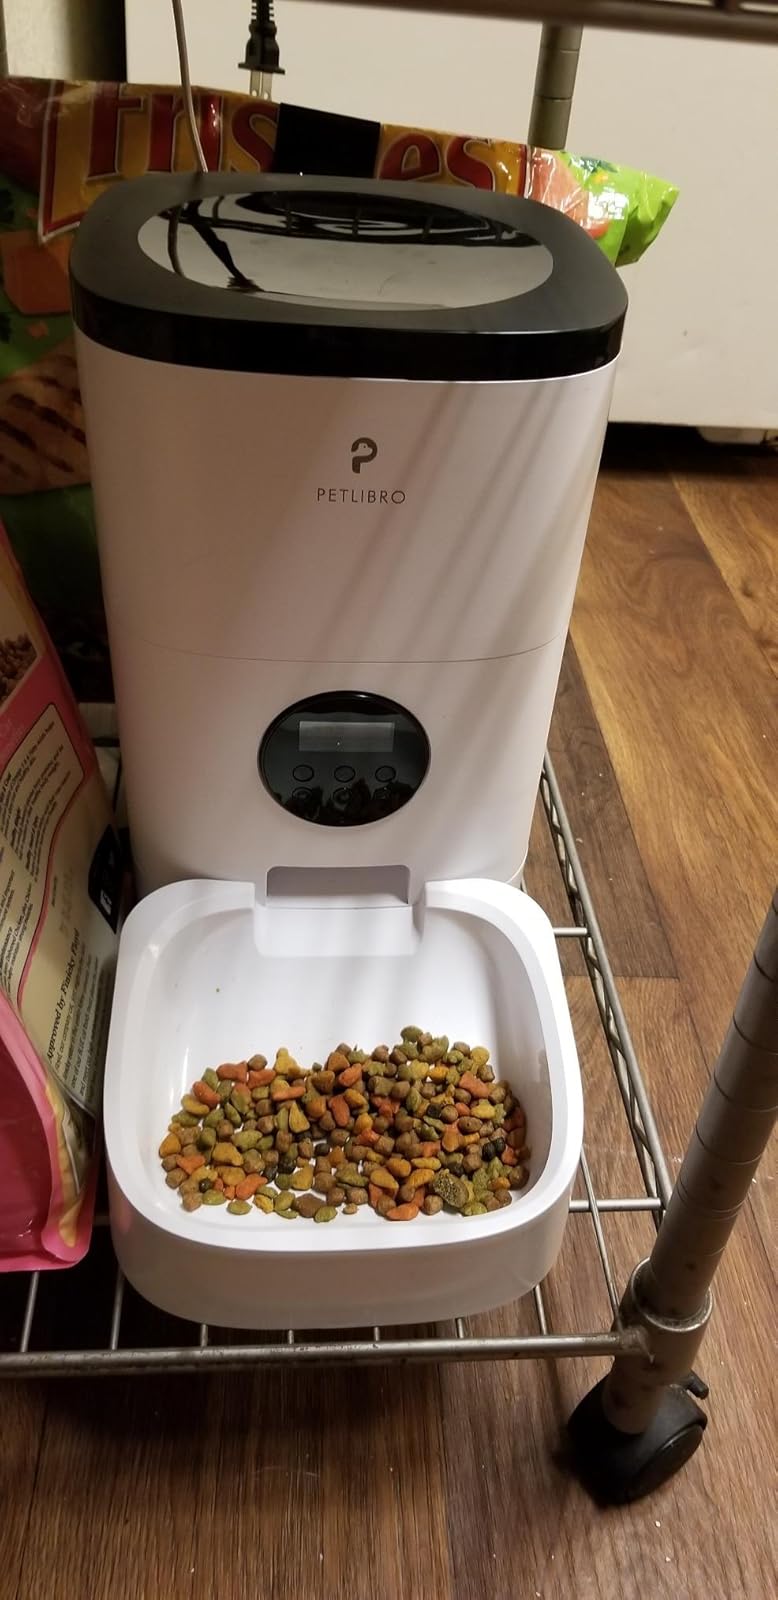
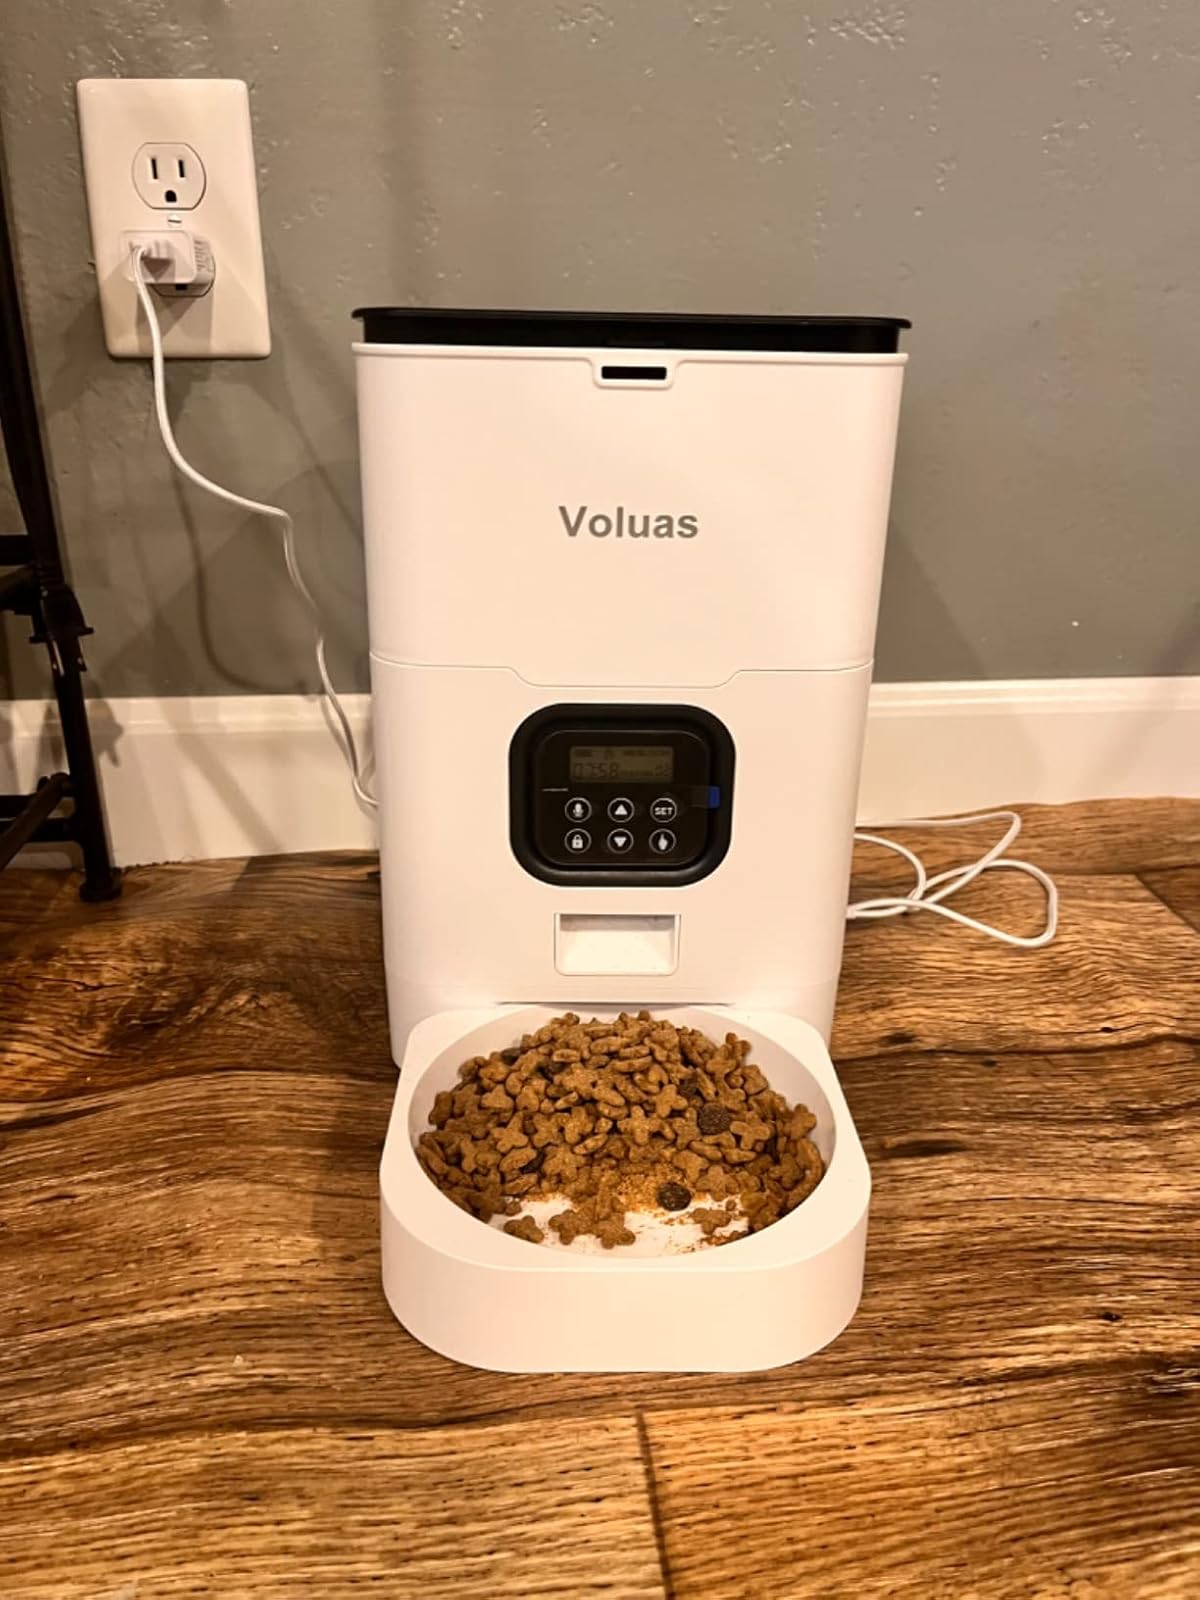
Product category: items_feeder
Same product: no